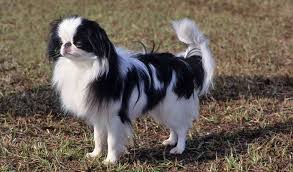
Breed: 249-n000106-Japanese_spaniel